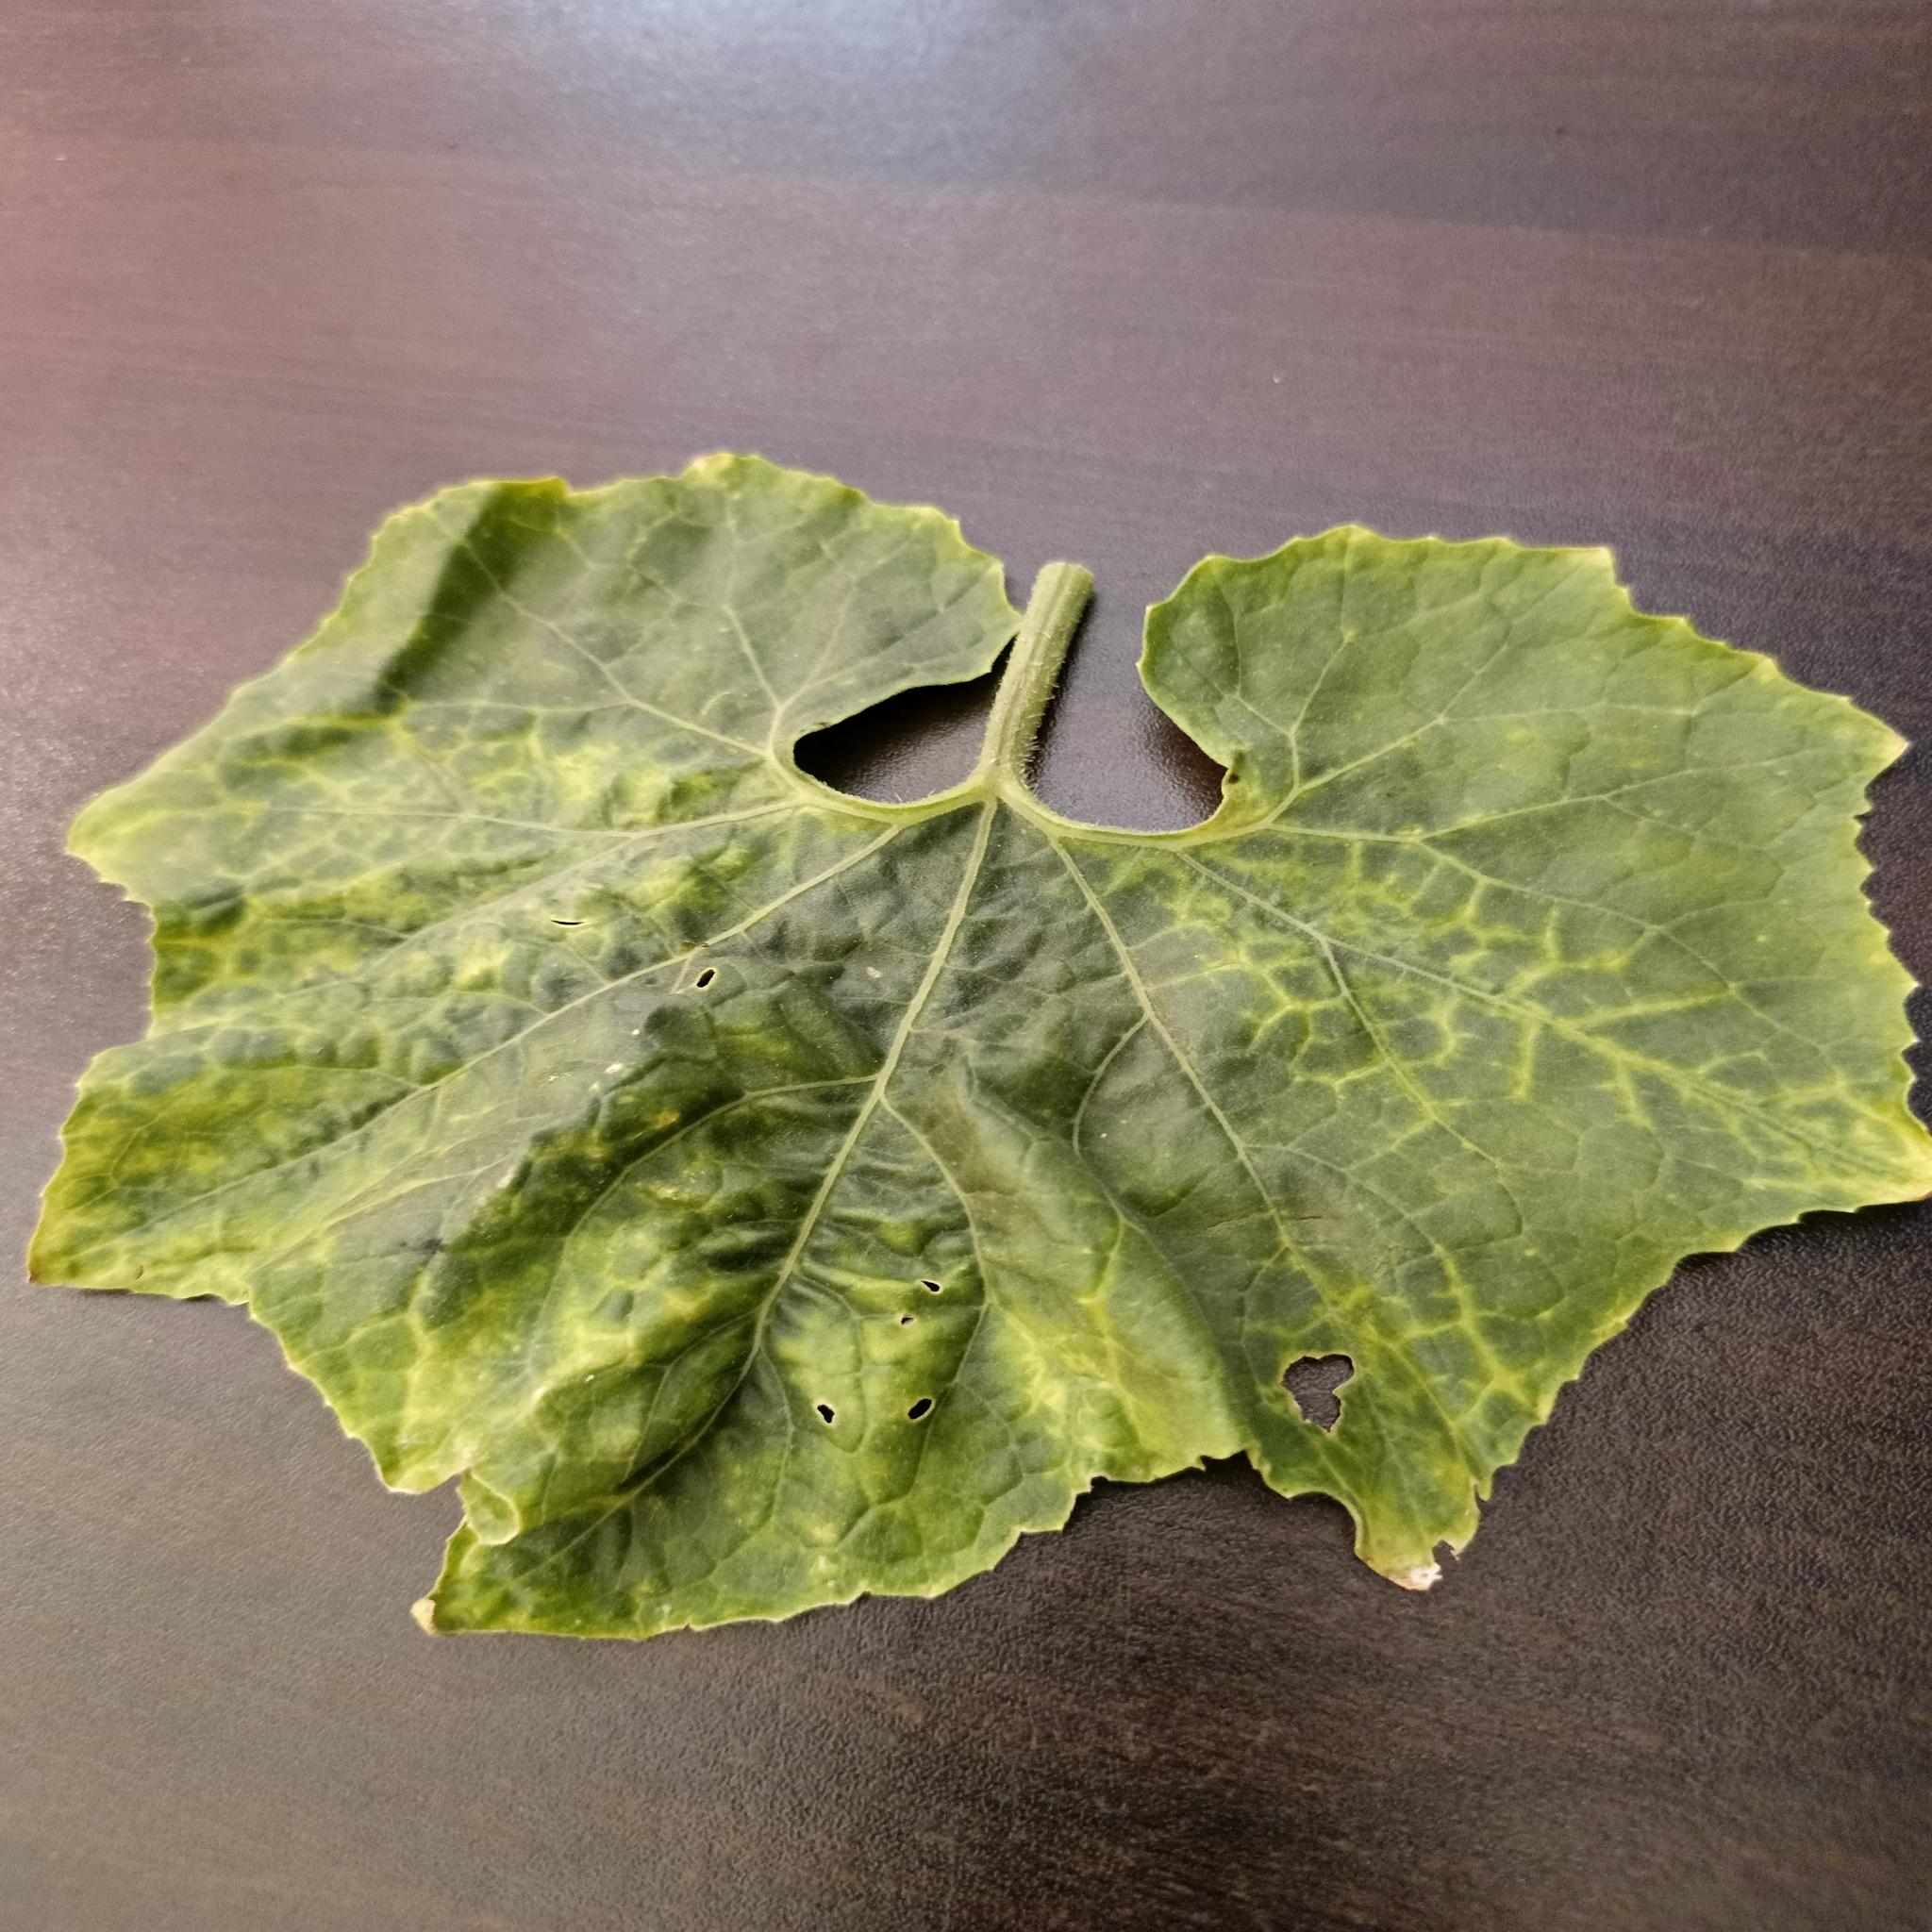
Label: Downy mildew